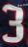
Number: 3